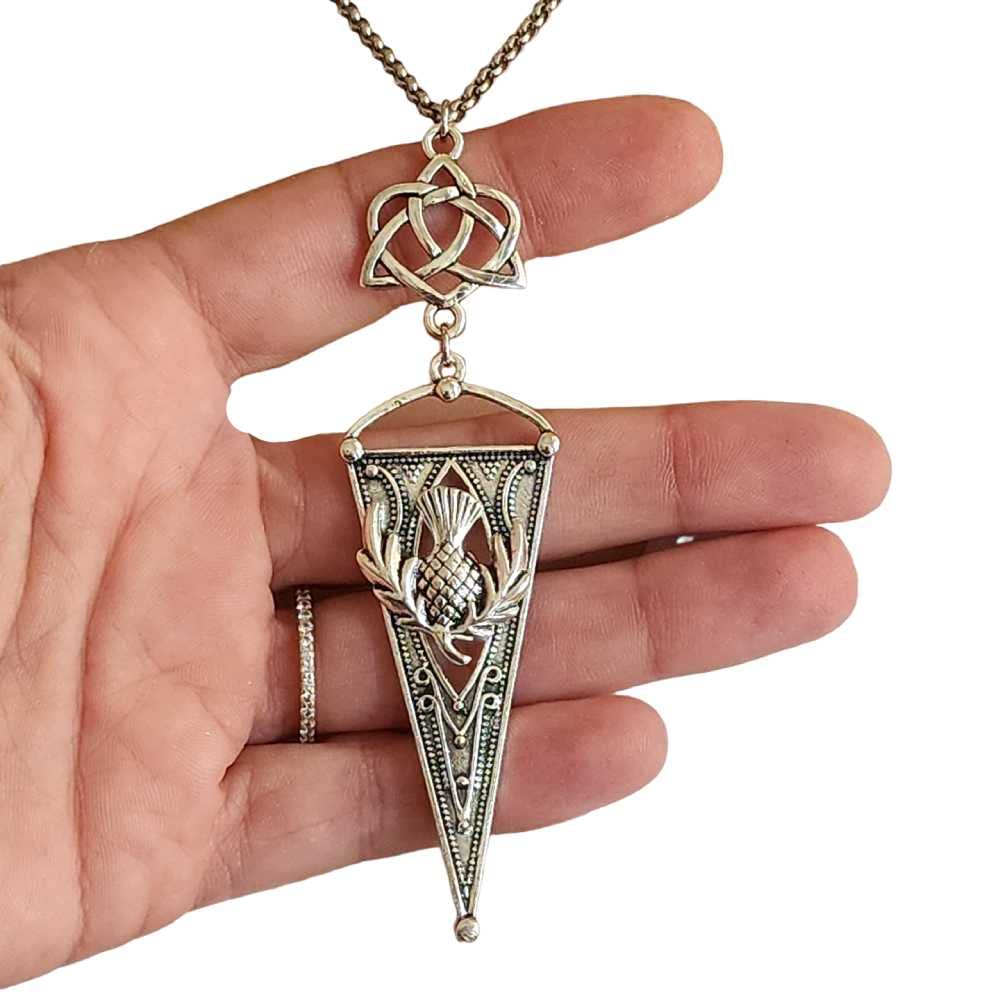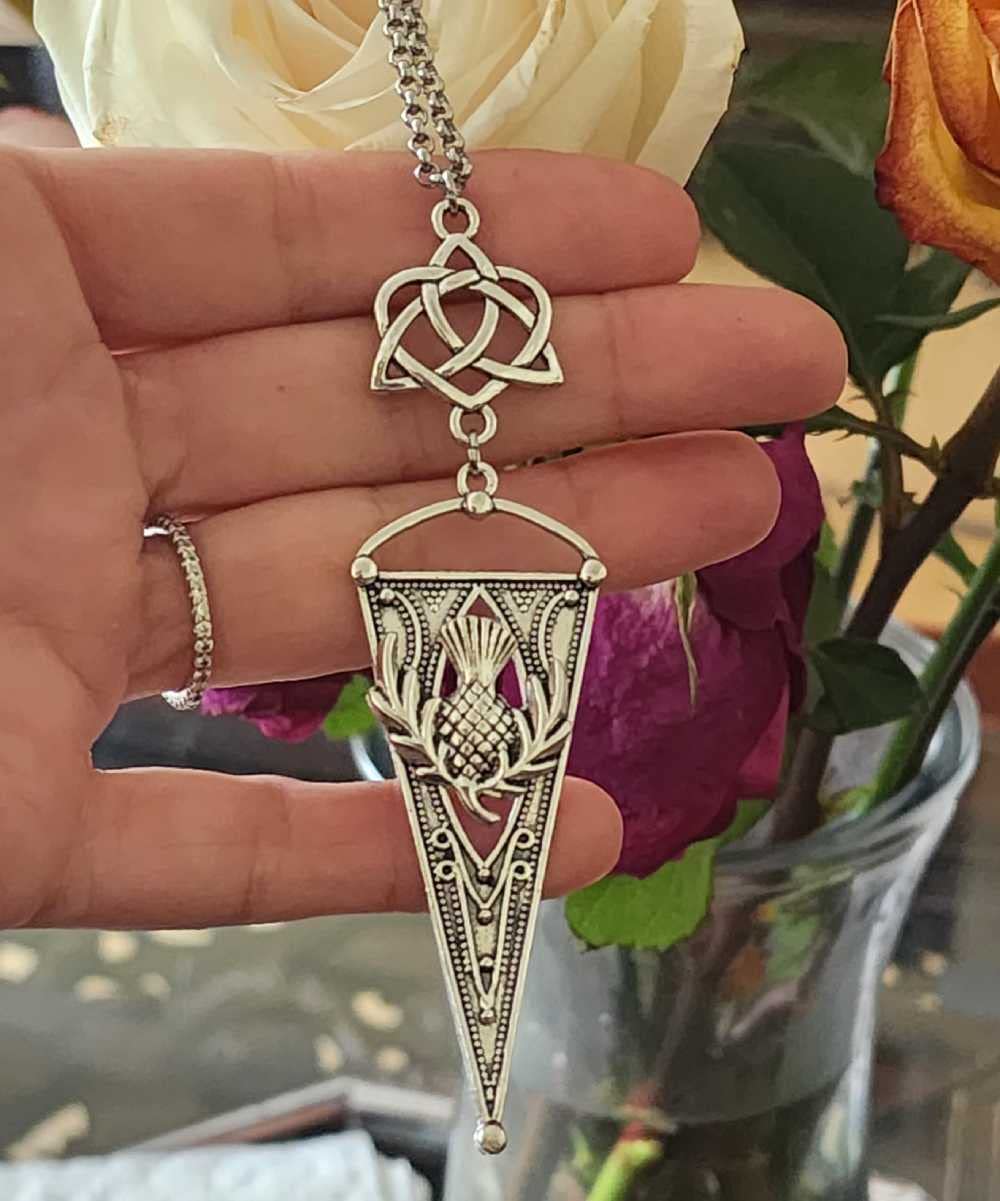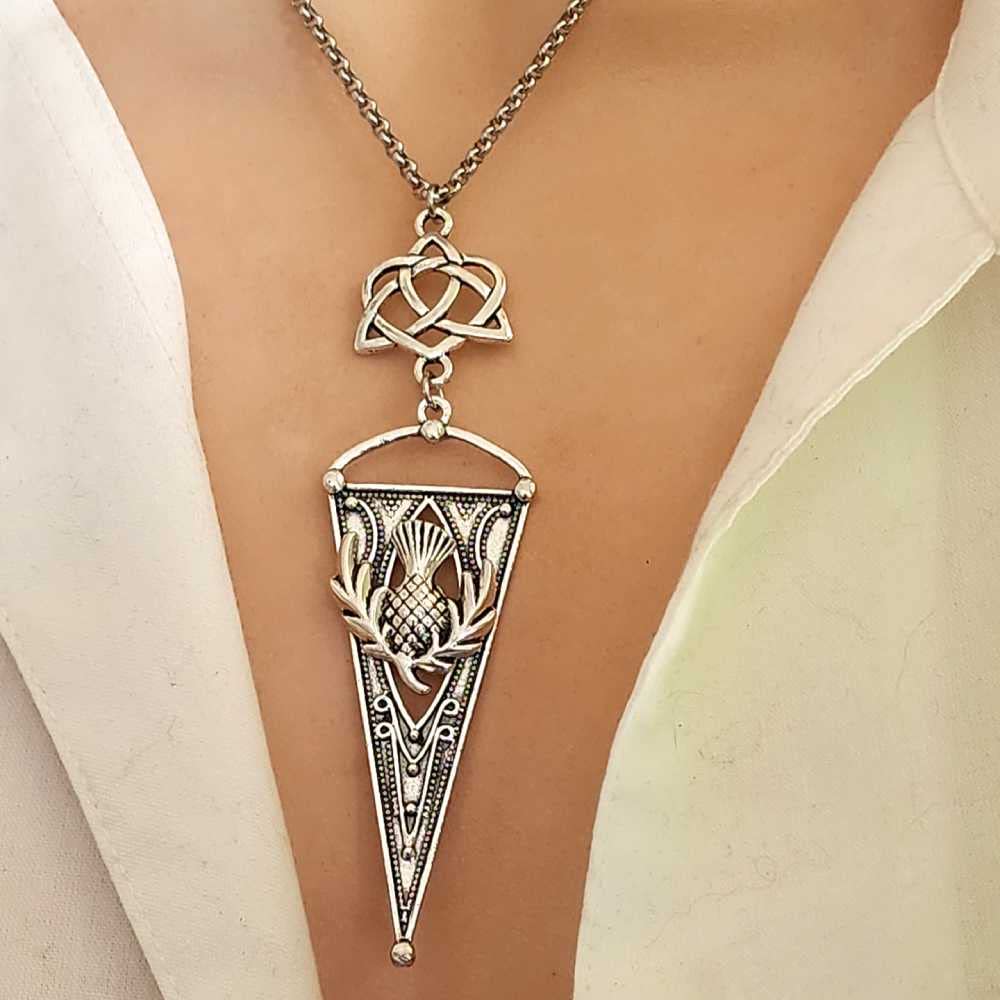
Scottish Thistle Necklace for Women, Scottish Pendant Jewelry, Thistle Jewelry gifts for Women
Category: Handmade
Celtic Scottish Irish Thistle Necklace -handmade by me EastWest Treasures, images taken by me EastWest Treasures
Features: handmade by me EastWest Treasures, images taken by me EastWest Treasures | You can choose your own Chain Lenght | Two different styles on necklace both made by me